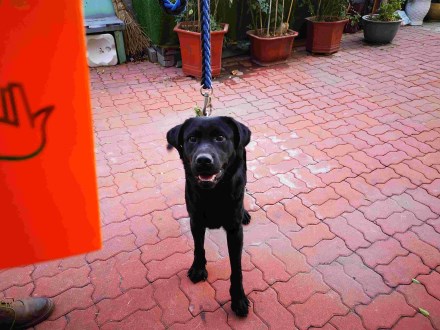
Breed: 3580-n000122-Labrador_retriever